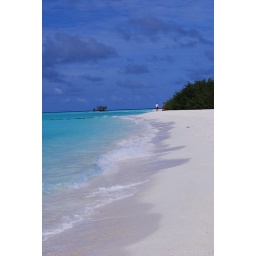
Chilling out on the beach back home in the Maldives